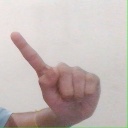
अक्षर: ए